John Ward (RAF officer)

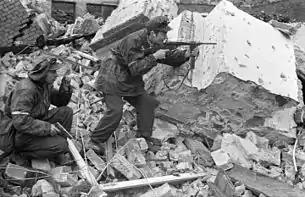
Home Army soldiers fighting on Kredytowa-Królewska Street, 3 October 1944

He joined the Polish Resistance in August 1944 when the Warsaw Uprising broke out and was recruited by Stefan and Zofia Korbonski to prepare English dispatches that were transmitted to London via Morse Code. He prepared 64 eyewitness reports of the fighting as a war correspondent (behind enemy lines) for "The Times". Ward participated in the clandestine activities of the Polish resistance movement's Błyskawica ("Lighting") radio station during the uprising, airing the English-language broadcasts, as well as contributing more than 100 reports. He spoke Polish with a heavy accent. Despite the risk of execution if he was captured Ward wore the red and white armband and the Polish cap eagle of the Home Army. He was wounded in action in the thigh by mortar shrapnel; the Polish force decorated him with the Cross of Valour for his bravery, awarded personally by General Tadeusz Bór-Komorowski.